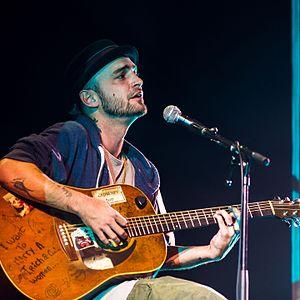
Soan en ouverture du concert de Zaz à Brest Arena, organisé par Diogène Production le 5 novembre 2016.
Cette liste présente les émissions de téléréalité diffusées en France, par ordre chronologique.
Julien Decroix, dit Soan, né le 4 mai 1981 à Annemasse, est un chanteur français. Il a remporté l'émission Nouvelle Star en 2009.